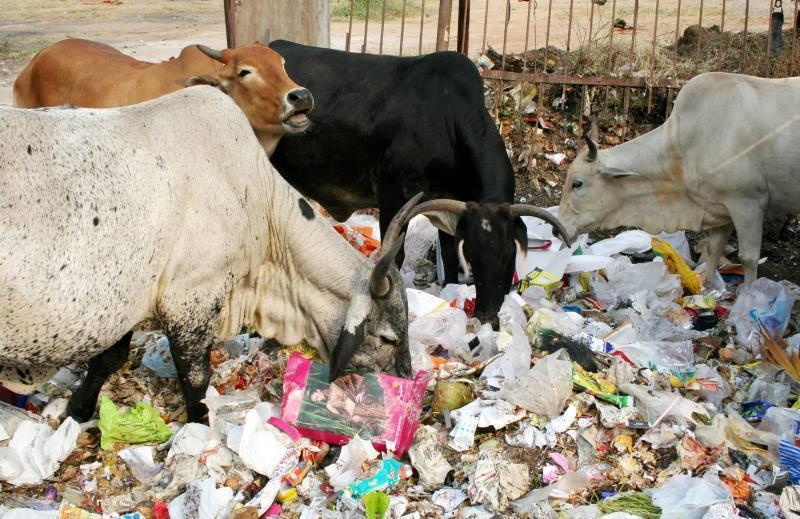
Ngombe hawa wanakula takataka, changamoto katika sekta ya kilimo na ufugaji. Wako hatarini kuugua magonjwa mbali mbali kutokana na sumu, plastiki na vitu vingine hatari vinavyopatikana kwenye taka, kama vile plastiki inayoweza kusababisha matatizo ya usagaji chakula na hata kifo. Hii huadhiri uzalishaji wa maziwa na nyama na hivo kupunguza faida kwa wafugaji.